Rusholme

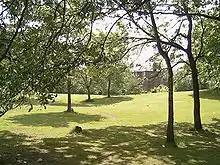
A view of Platt Fields Park

A large public park in the south-west, it opened in 1910 and proved popular; it was maintained by a team of up to 50 gardeners until the second half of the 20th century. The centrepiece is a large pleasure lake used for boating and fishing. The grounds contain Platt Hall, several formal gardens, and three dedicated show fields for outdoor events. In 2010, Platt Fields Park received a Green Flag Award for achieving the national standard for parks and green spaces.